George Chow (Canadian Army soldier)

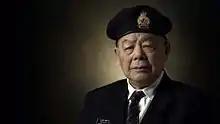
Chow in 2010

George Chow (5 November 1921 – 6 November 2020) was a Canadian veteran and one of about 600 Chinese Canadians who served in the Second World War.